Shirebrook South railway station

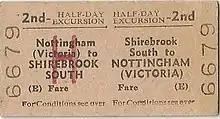

Shirebrook South is a former railway station in Shirebrook, north eastern Derbyshire, England.